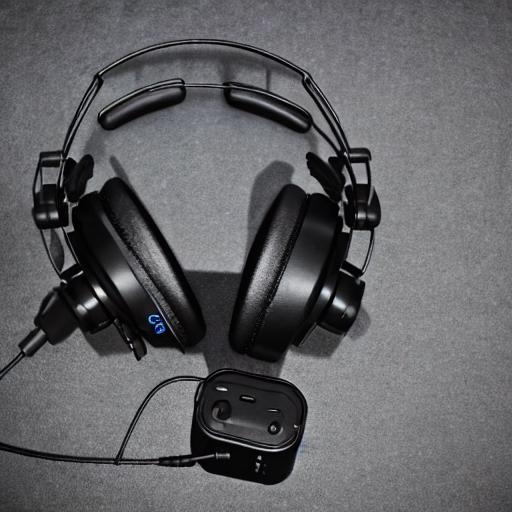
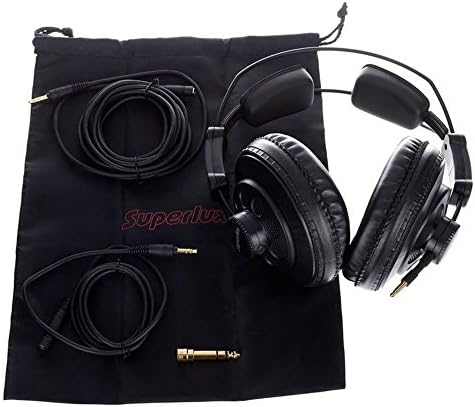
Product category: headphones
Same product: no